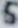
Number: 5